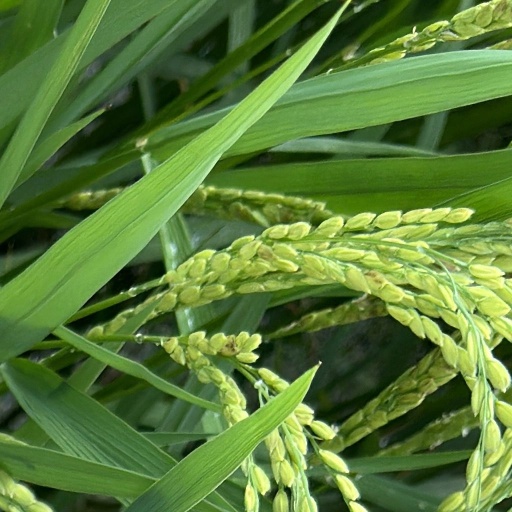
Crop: rice